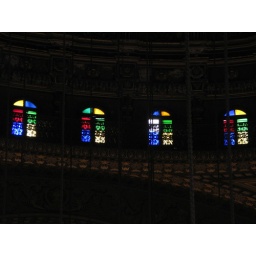
Stained glass windows in the Mosque of Muhammad Ali in Cairo